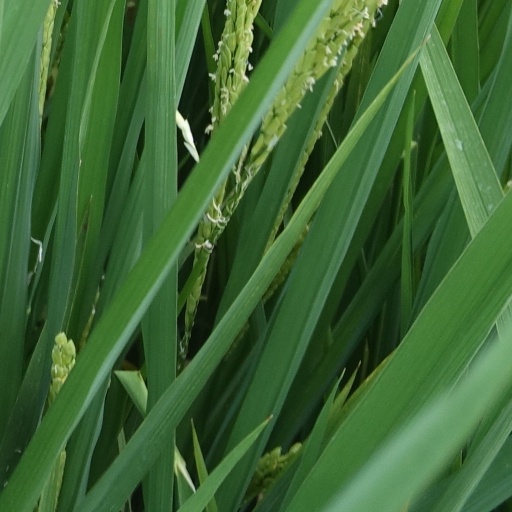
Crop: rice